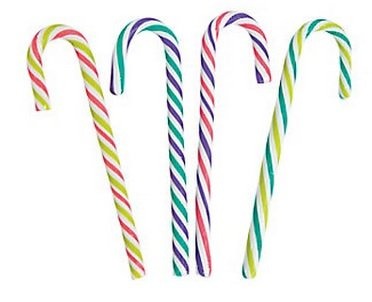
Item Name: Holiday Brights Candy Cane Candies - Edibles - 24 Pieces
Bullet Point 1: Delicious fruit flavors: apple, blueberry, watermelon and strawberry
Bullet Point 2: 24 pieces; Total wt., 10 oz.
Bullet Point 3: These Holiday Brights Candy Canes are a must-have addition to your Christmas celebrations, stocking stuffers, or giveaways for students in the classroom
Bullet Point 4: Beautiful way to dress up your Christmas tree!
Bullet Point 5: Size: 5 1/2" , Individually wrapped
Bullet Point 6: Fat-free
Product Description: They may not be peppermint, but the fruit flavors are sure delicious! These Holiday Brights Candy Canes are a must-have addition to your Christmas celebrations. Featuring apple, blueberry, watermelon and strawberry flavors, they make great stocking stuffers and giveaways for students during your classroom Christmas party. Individually wrapped. (24 pcs. per unit) Total wt., 10 oz. 5 1/2" Fat-Free.
Value: 10.0
Unit: Ounce

Price: 16.78